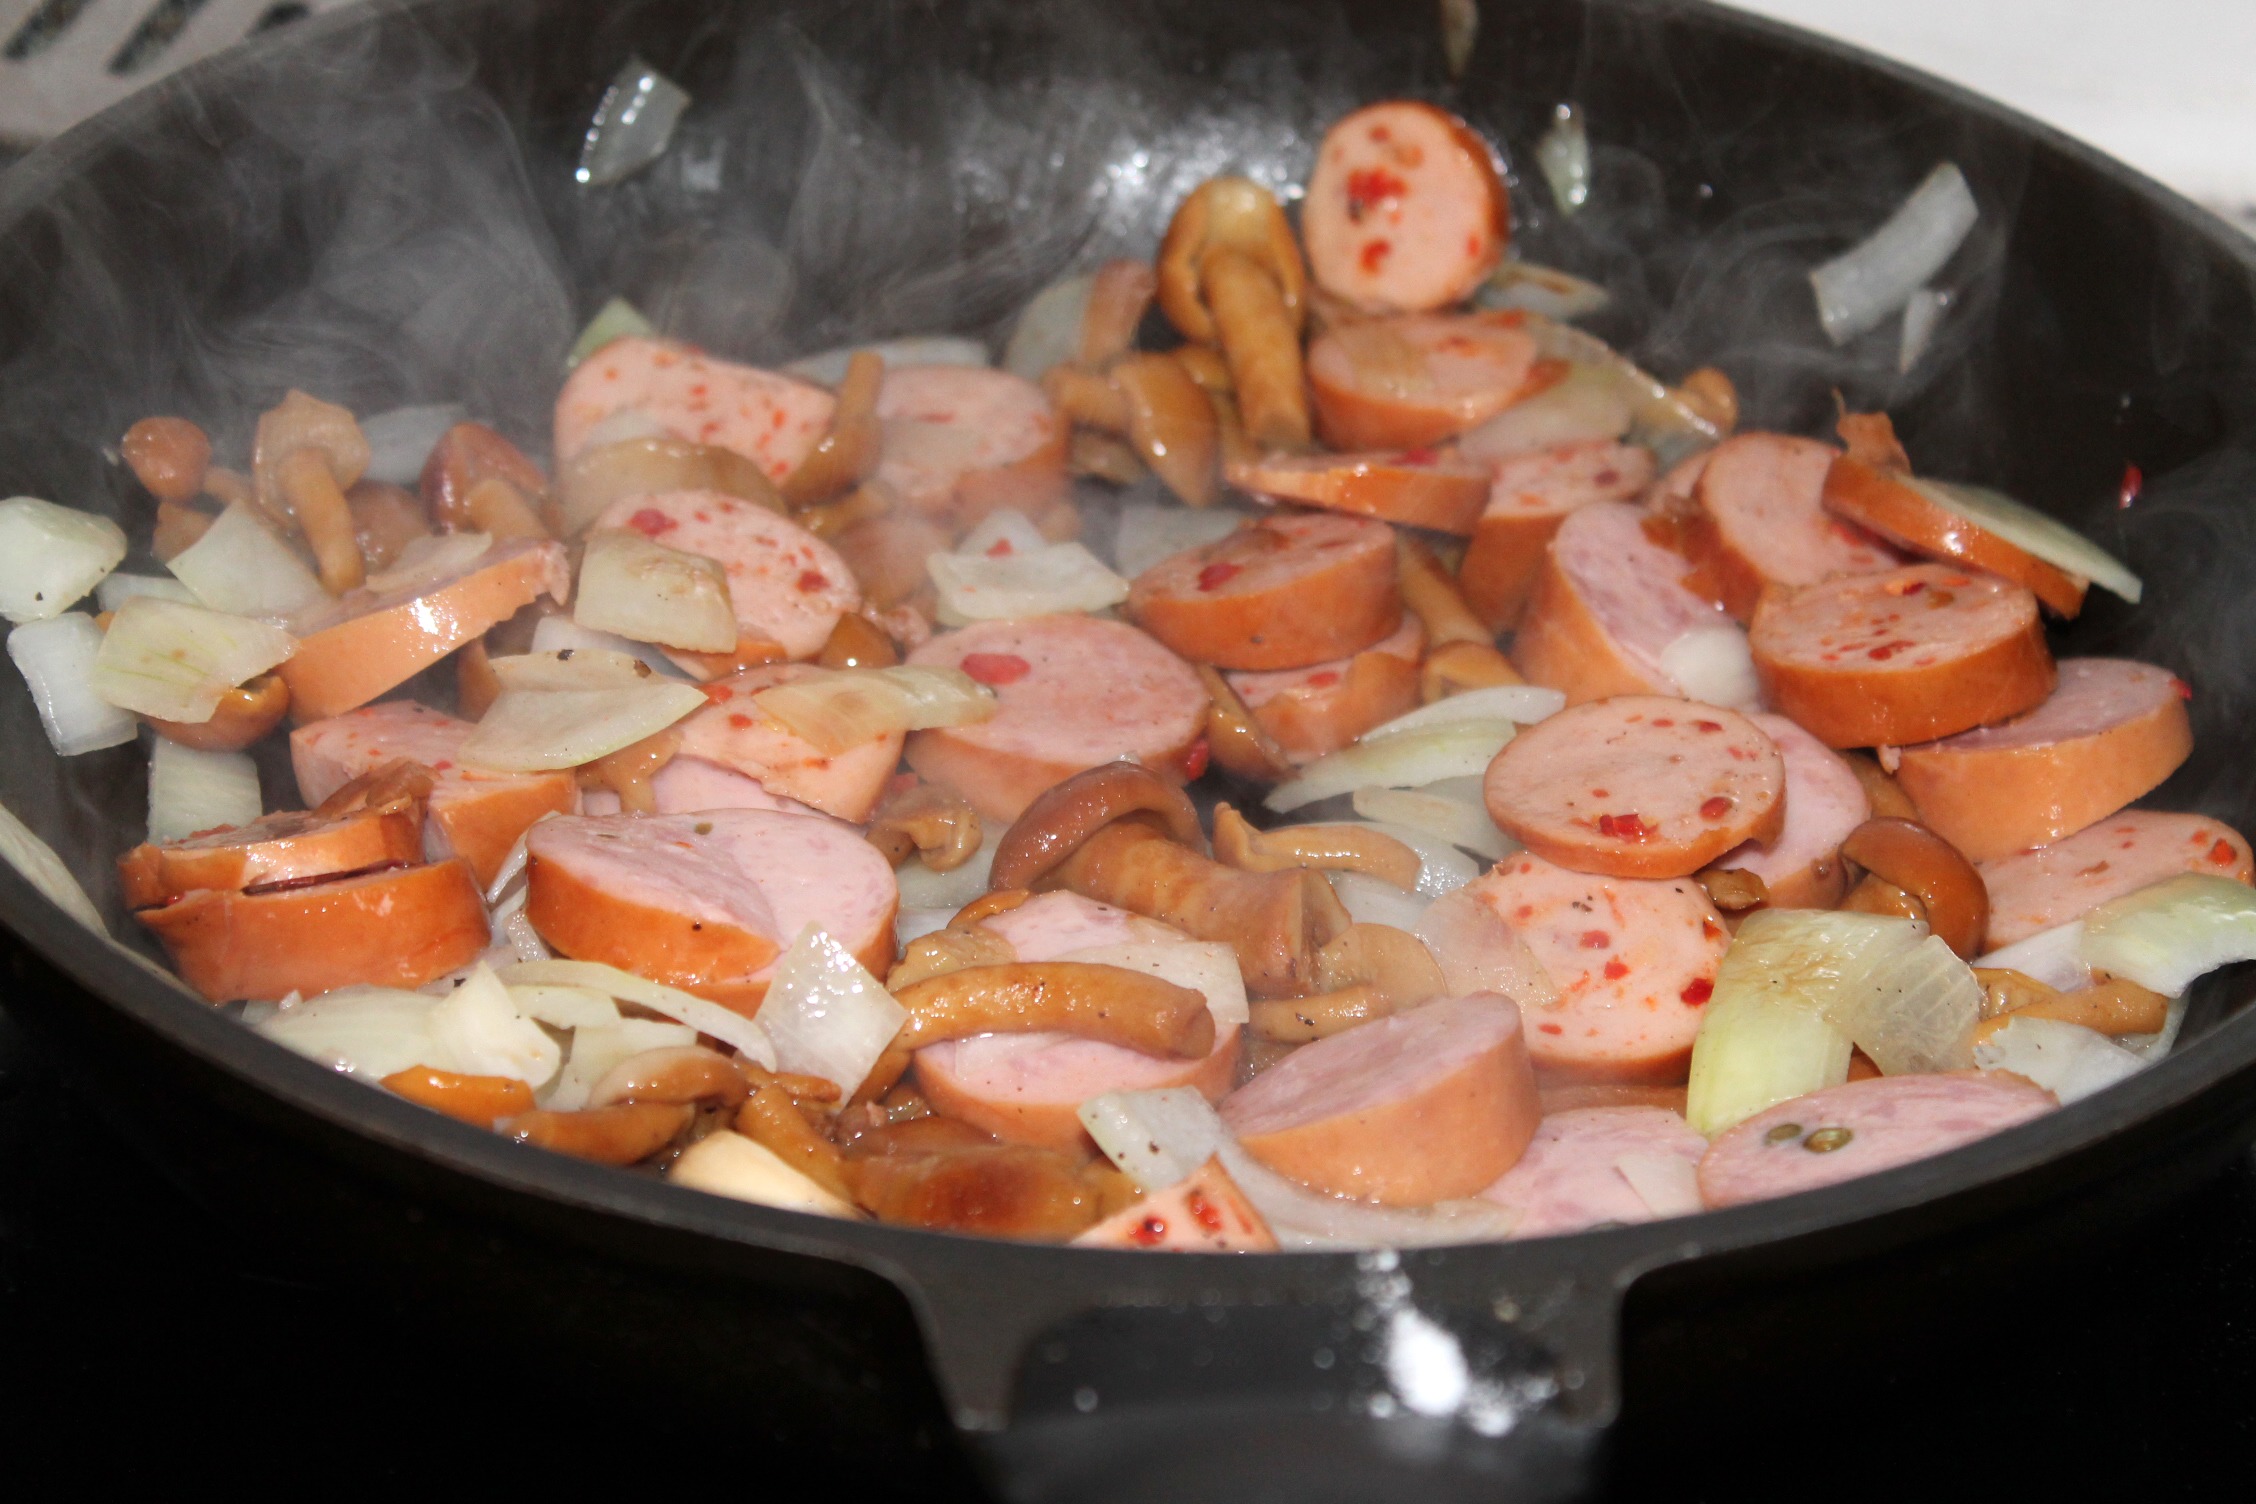
dish, meal, food, produce, vegetable, seafood, fish, eat, meat, cuisine, pan, fry up, mushrooms, onions, pork sausage, stockschwaemchen